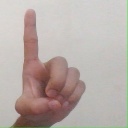
अक्षर: ड